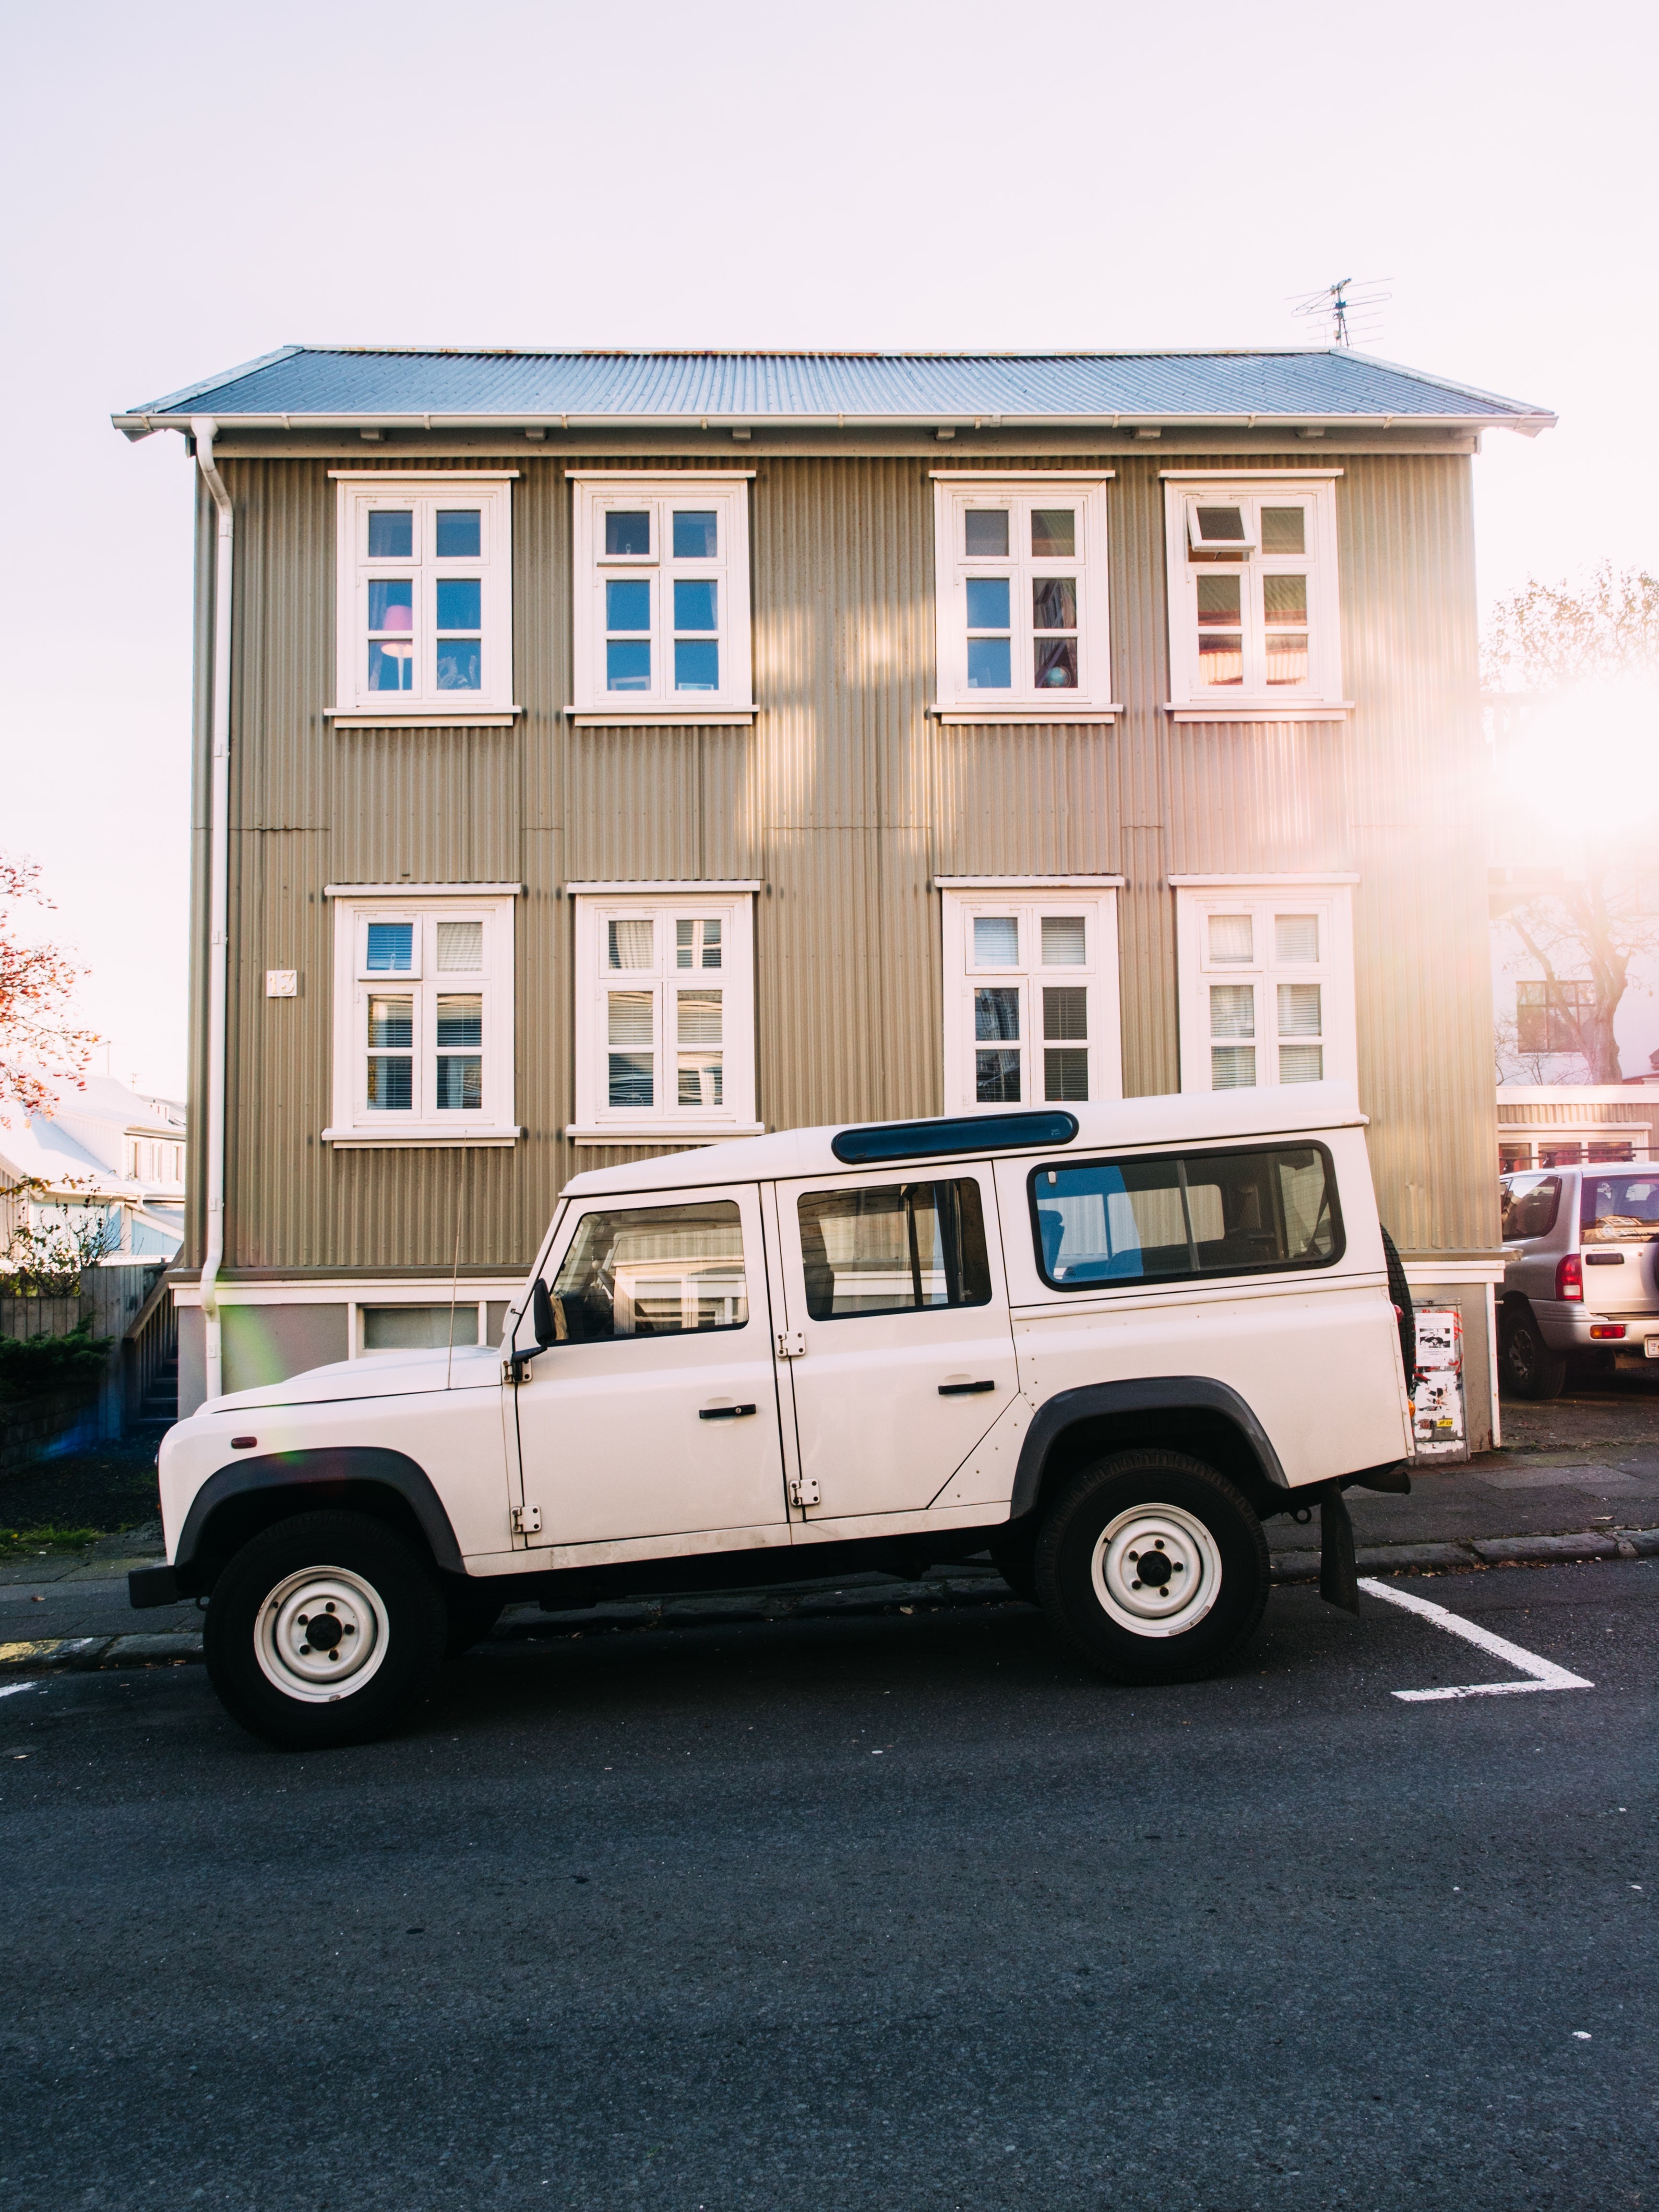
road, white, street, car, house, sidewalk, roof, building, jeep, travel, transportation, truck, vehicle, iceland, windows, tires, suv, wheels, hummer, 4x4, 4wd, off road, antique car, off road vehicle, land vehicle, automobile make, automotive exterior, paneling